Vimpa

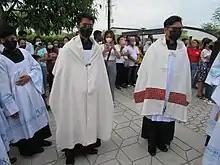
An altar server with a vimpa (right) before a pontifical mass.

The vimpa is a narrow, winding shawl or scarf, made of a light fabric (usually silk). It is either plain or simply decorated. The base colour is usually white, but for certain occasions it may be purple, green, or gold.